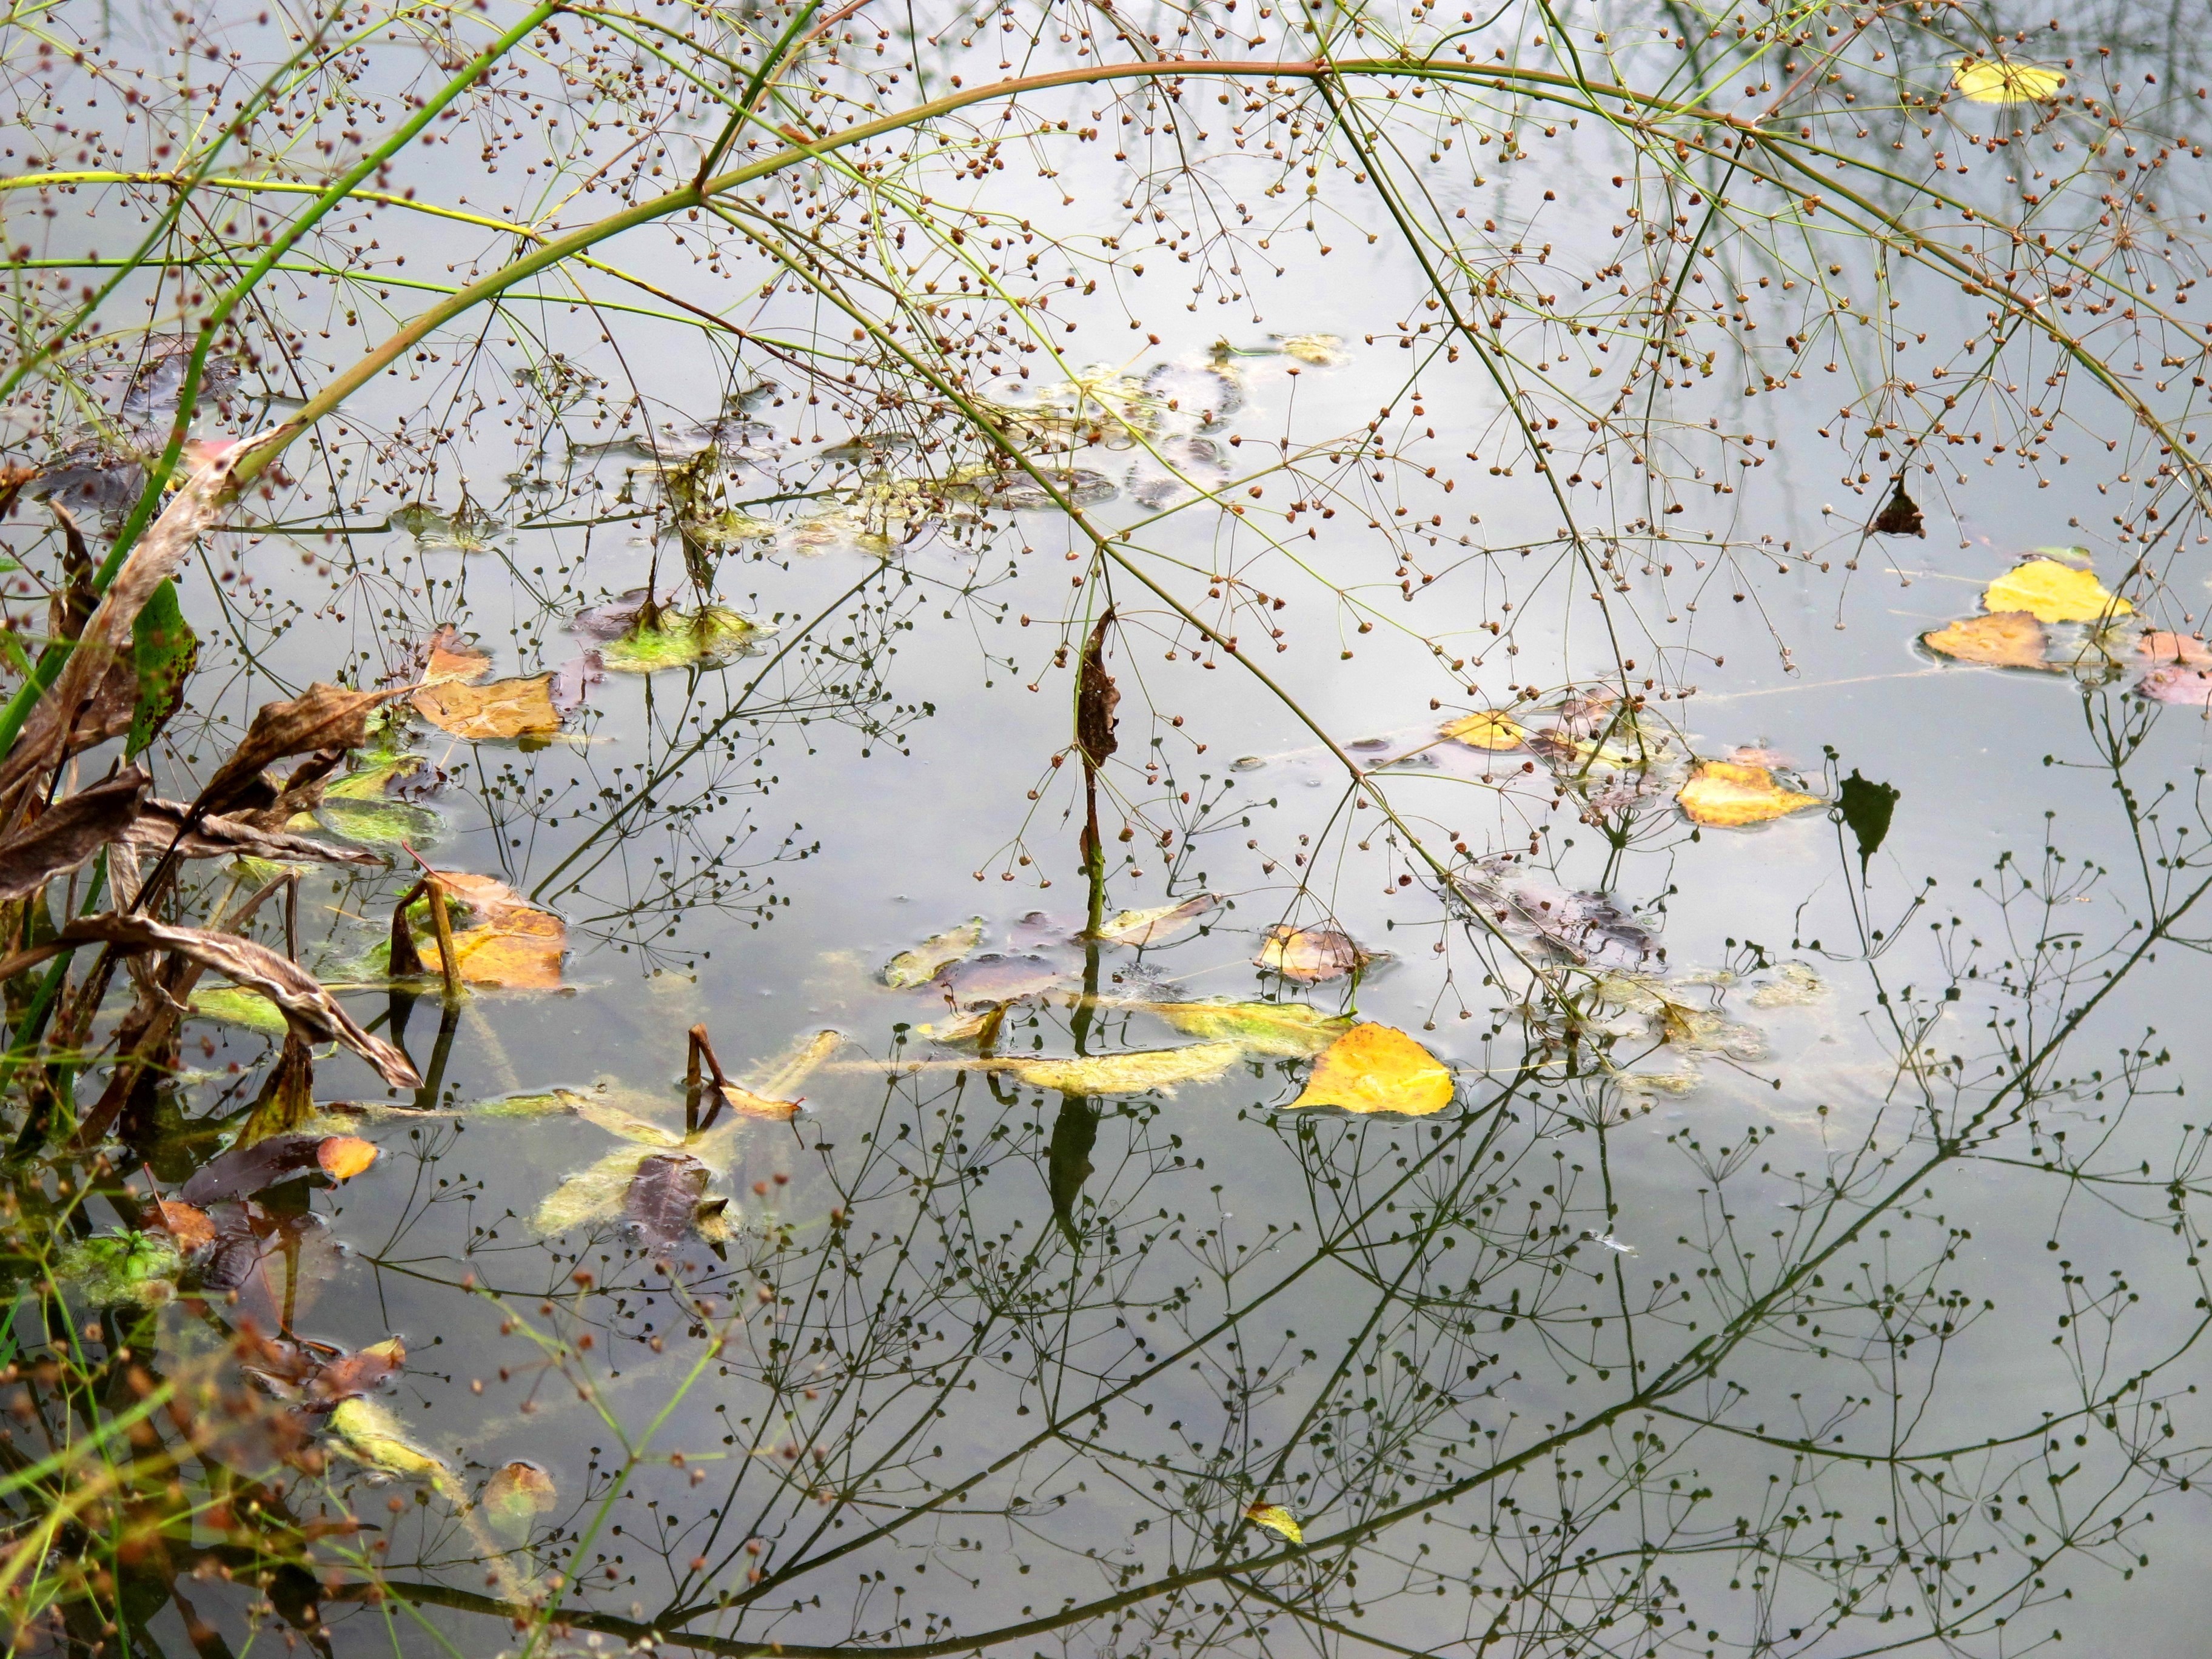
tree, water, nature, branch, blossom, plant, sunlight, leaf, flower, lake, dusk, spring, color, autumn, botany, yellow, flora, season, cherry blossom, leaves, still, mood, mirroring